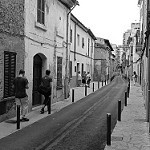
Label: B & W